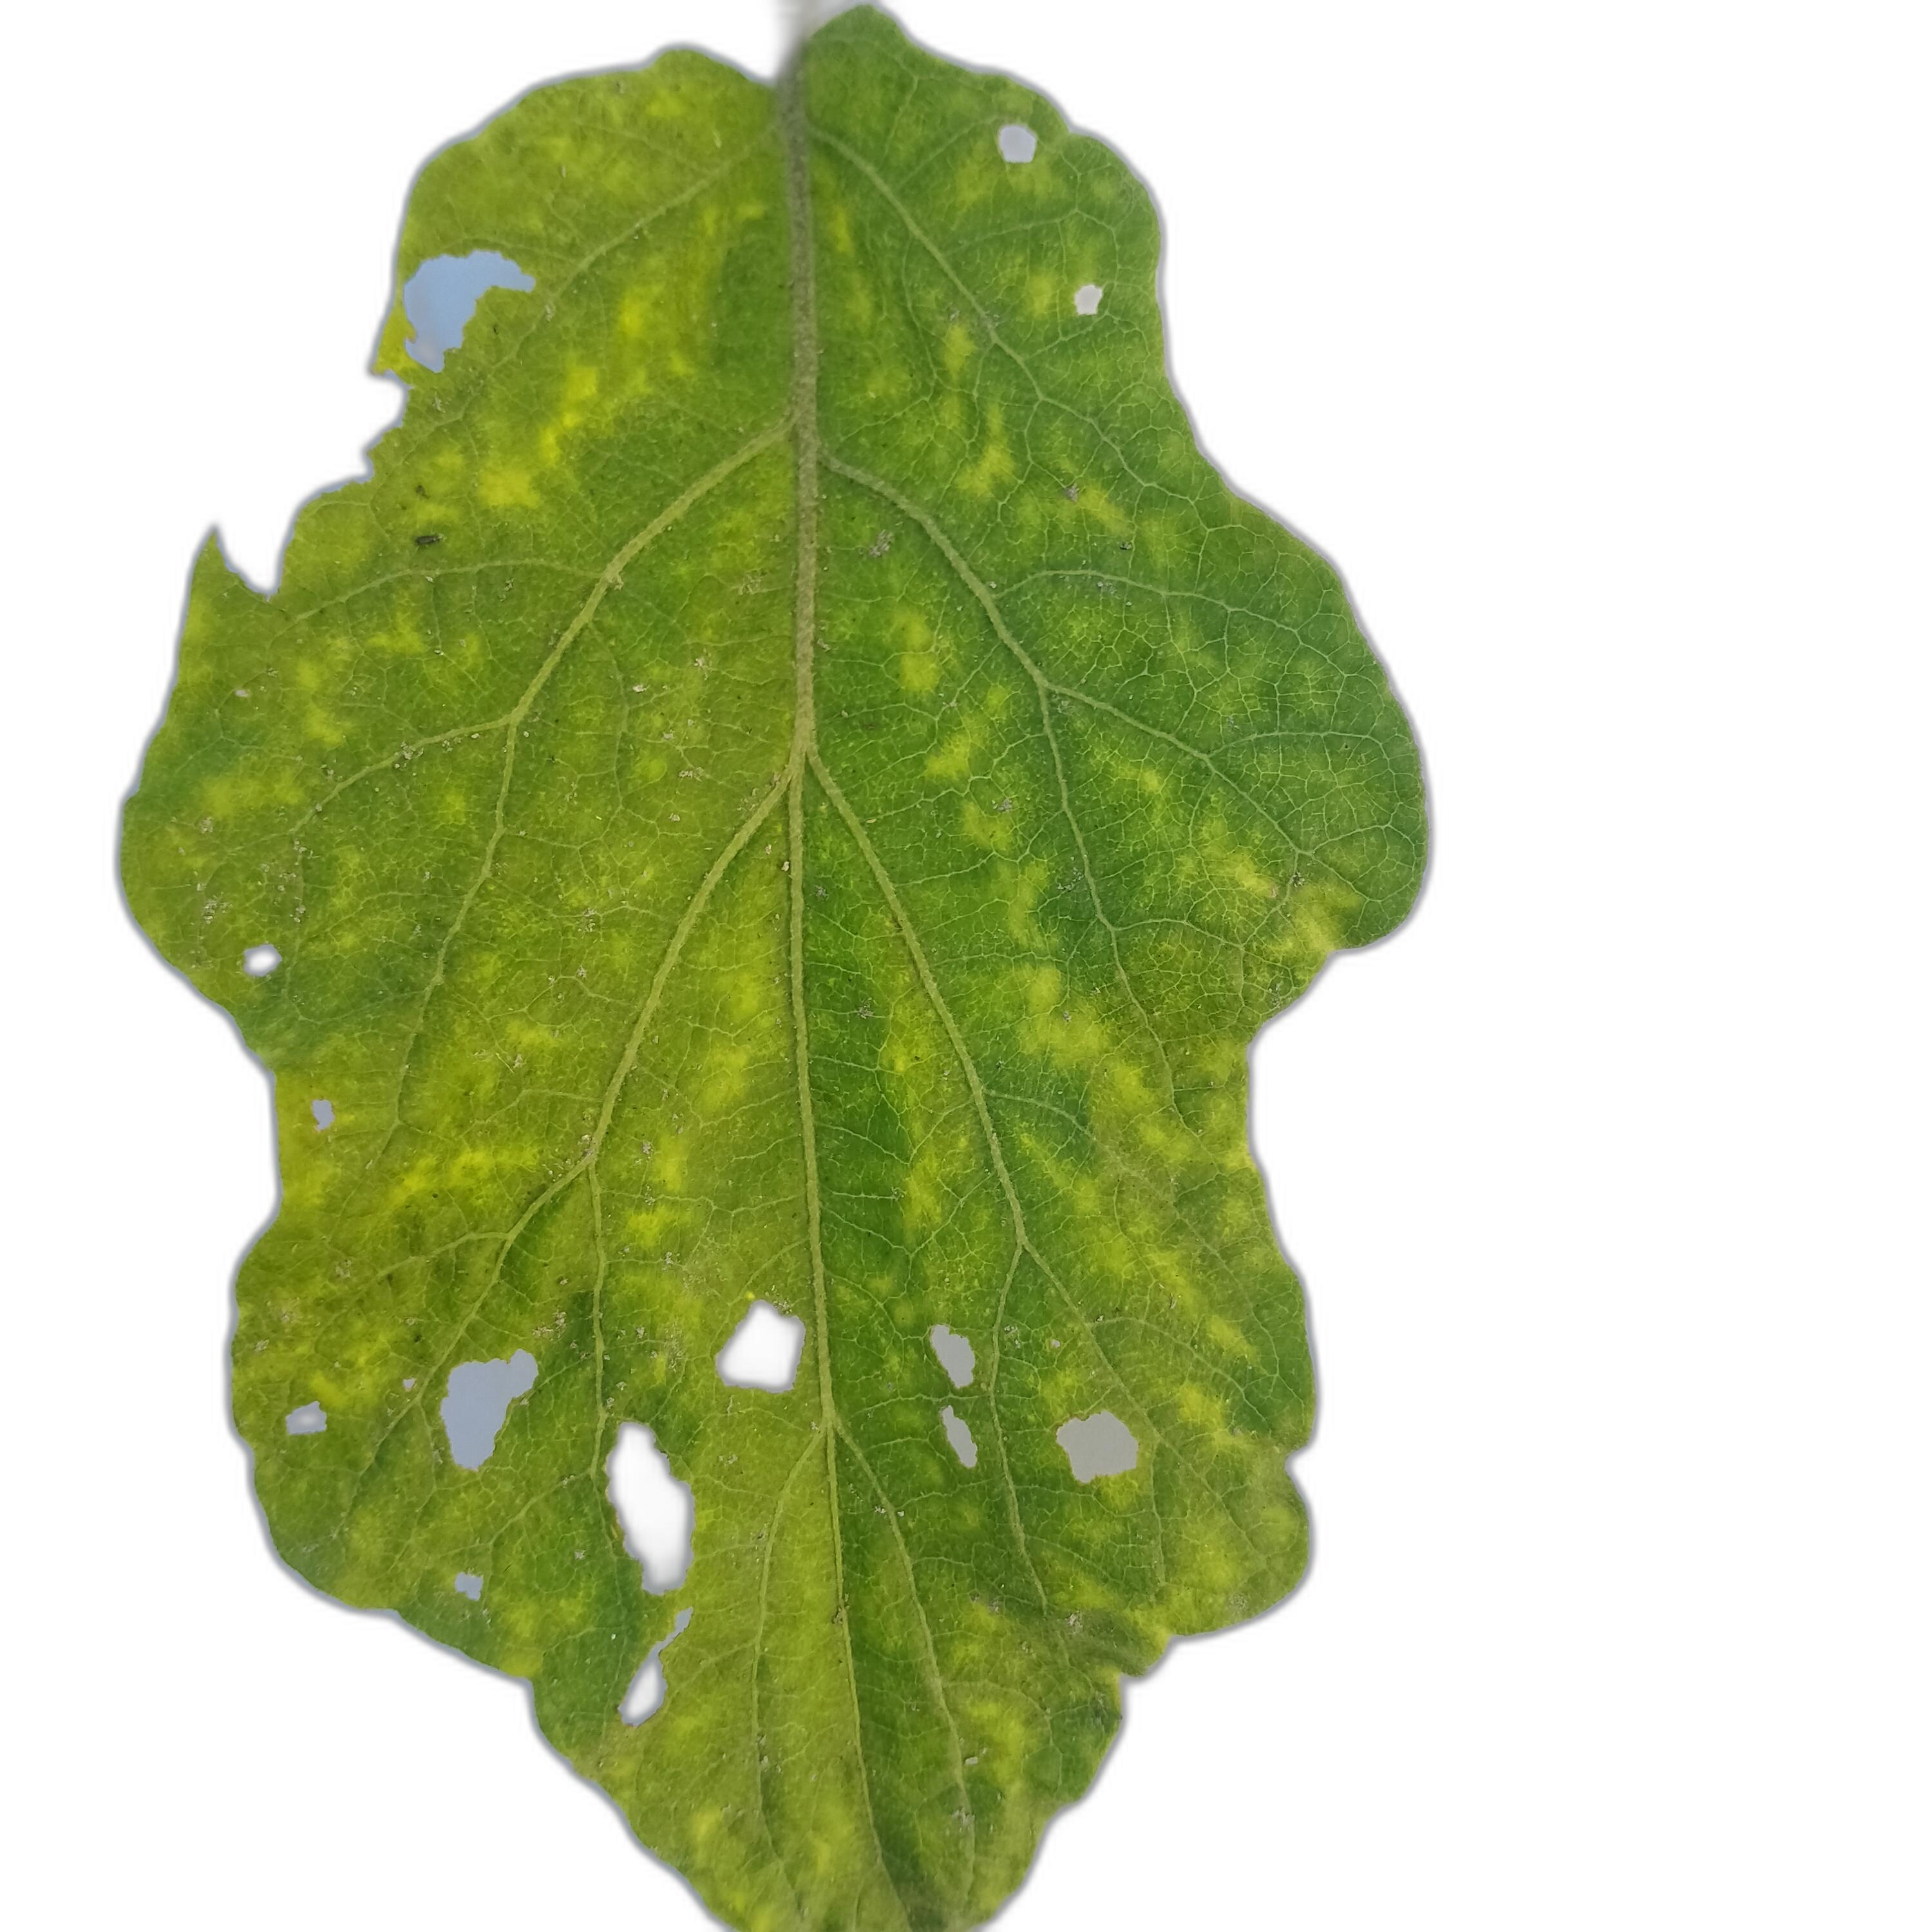
Label: Insect Pest Disease